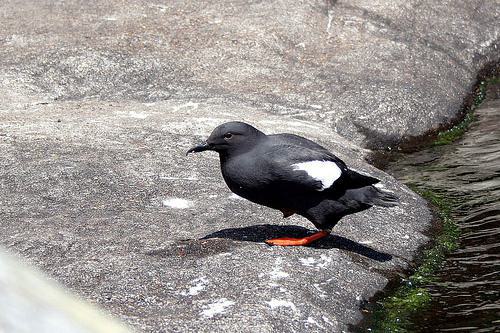
A photo of a pigeon guillemot